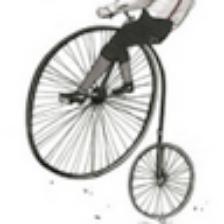
Label: NonHuman